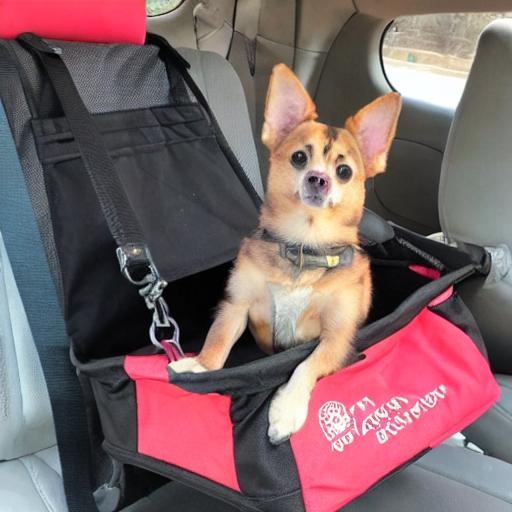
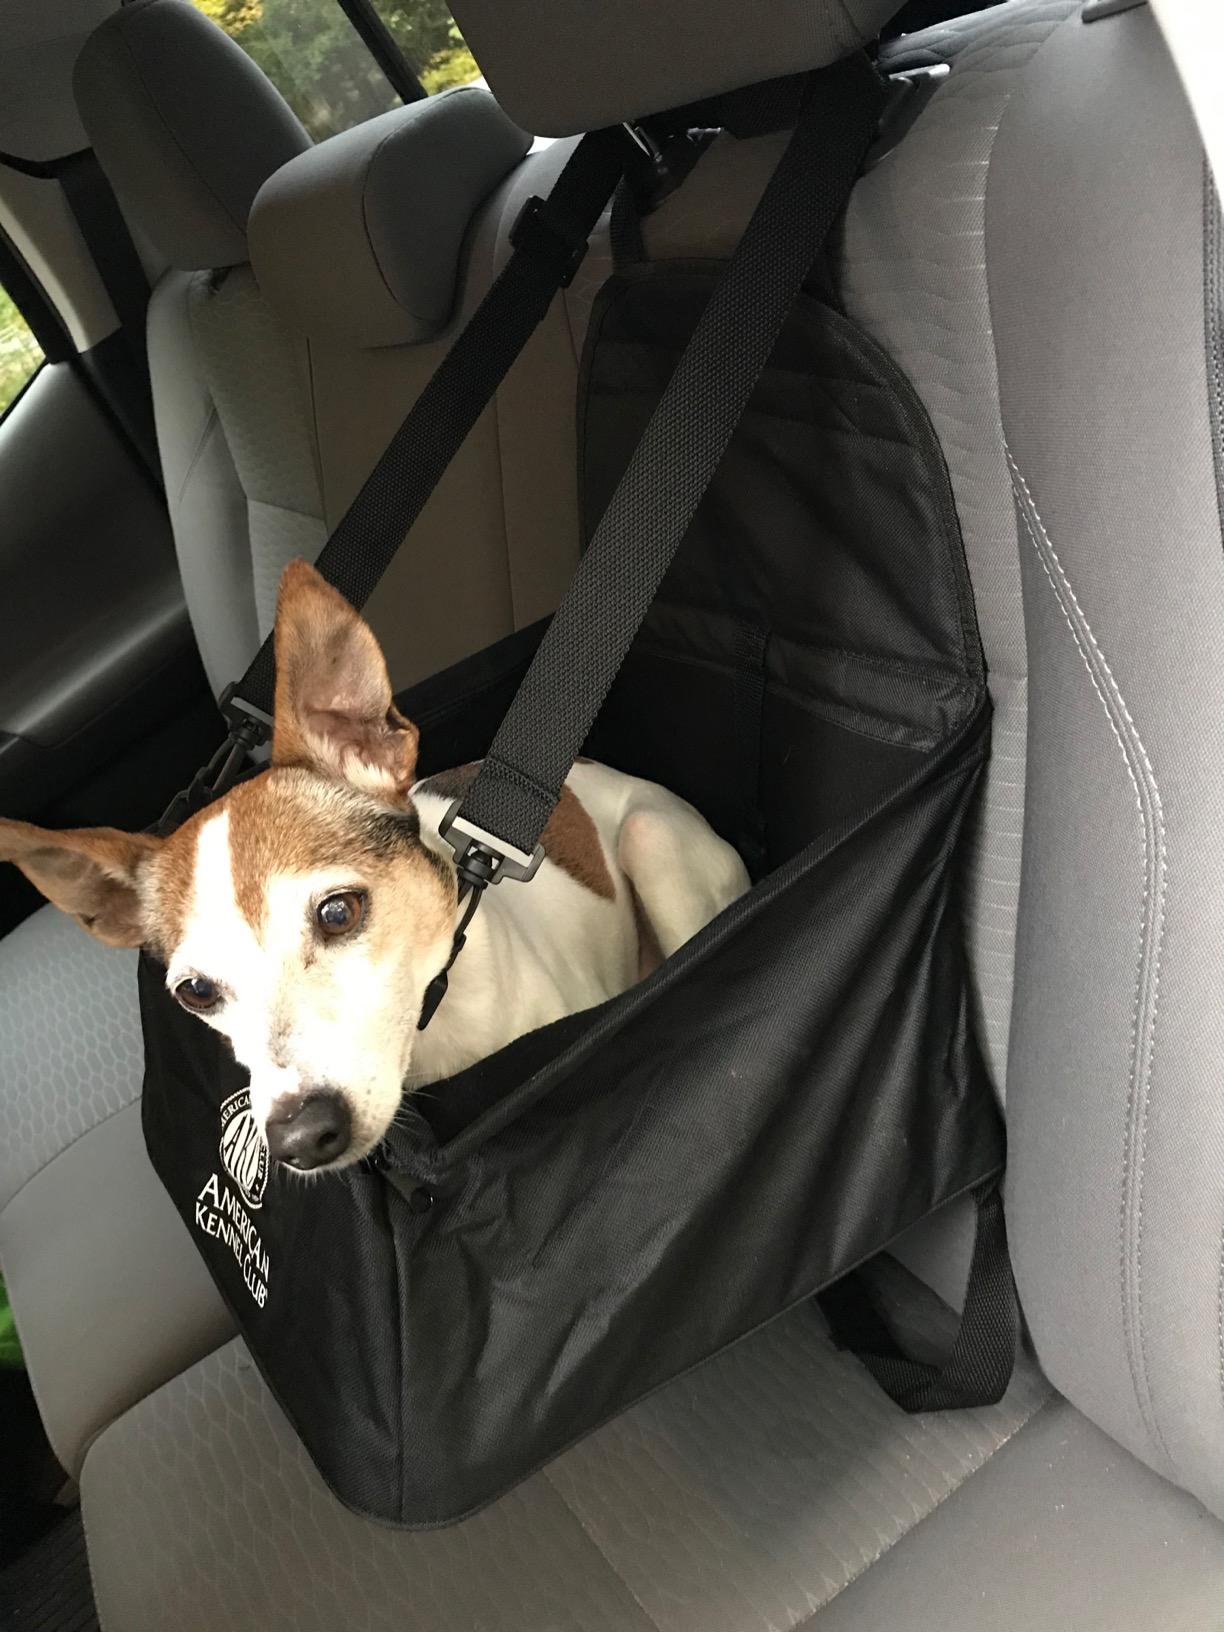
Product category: items_kennel
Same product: no